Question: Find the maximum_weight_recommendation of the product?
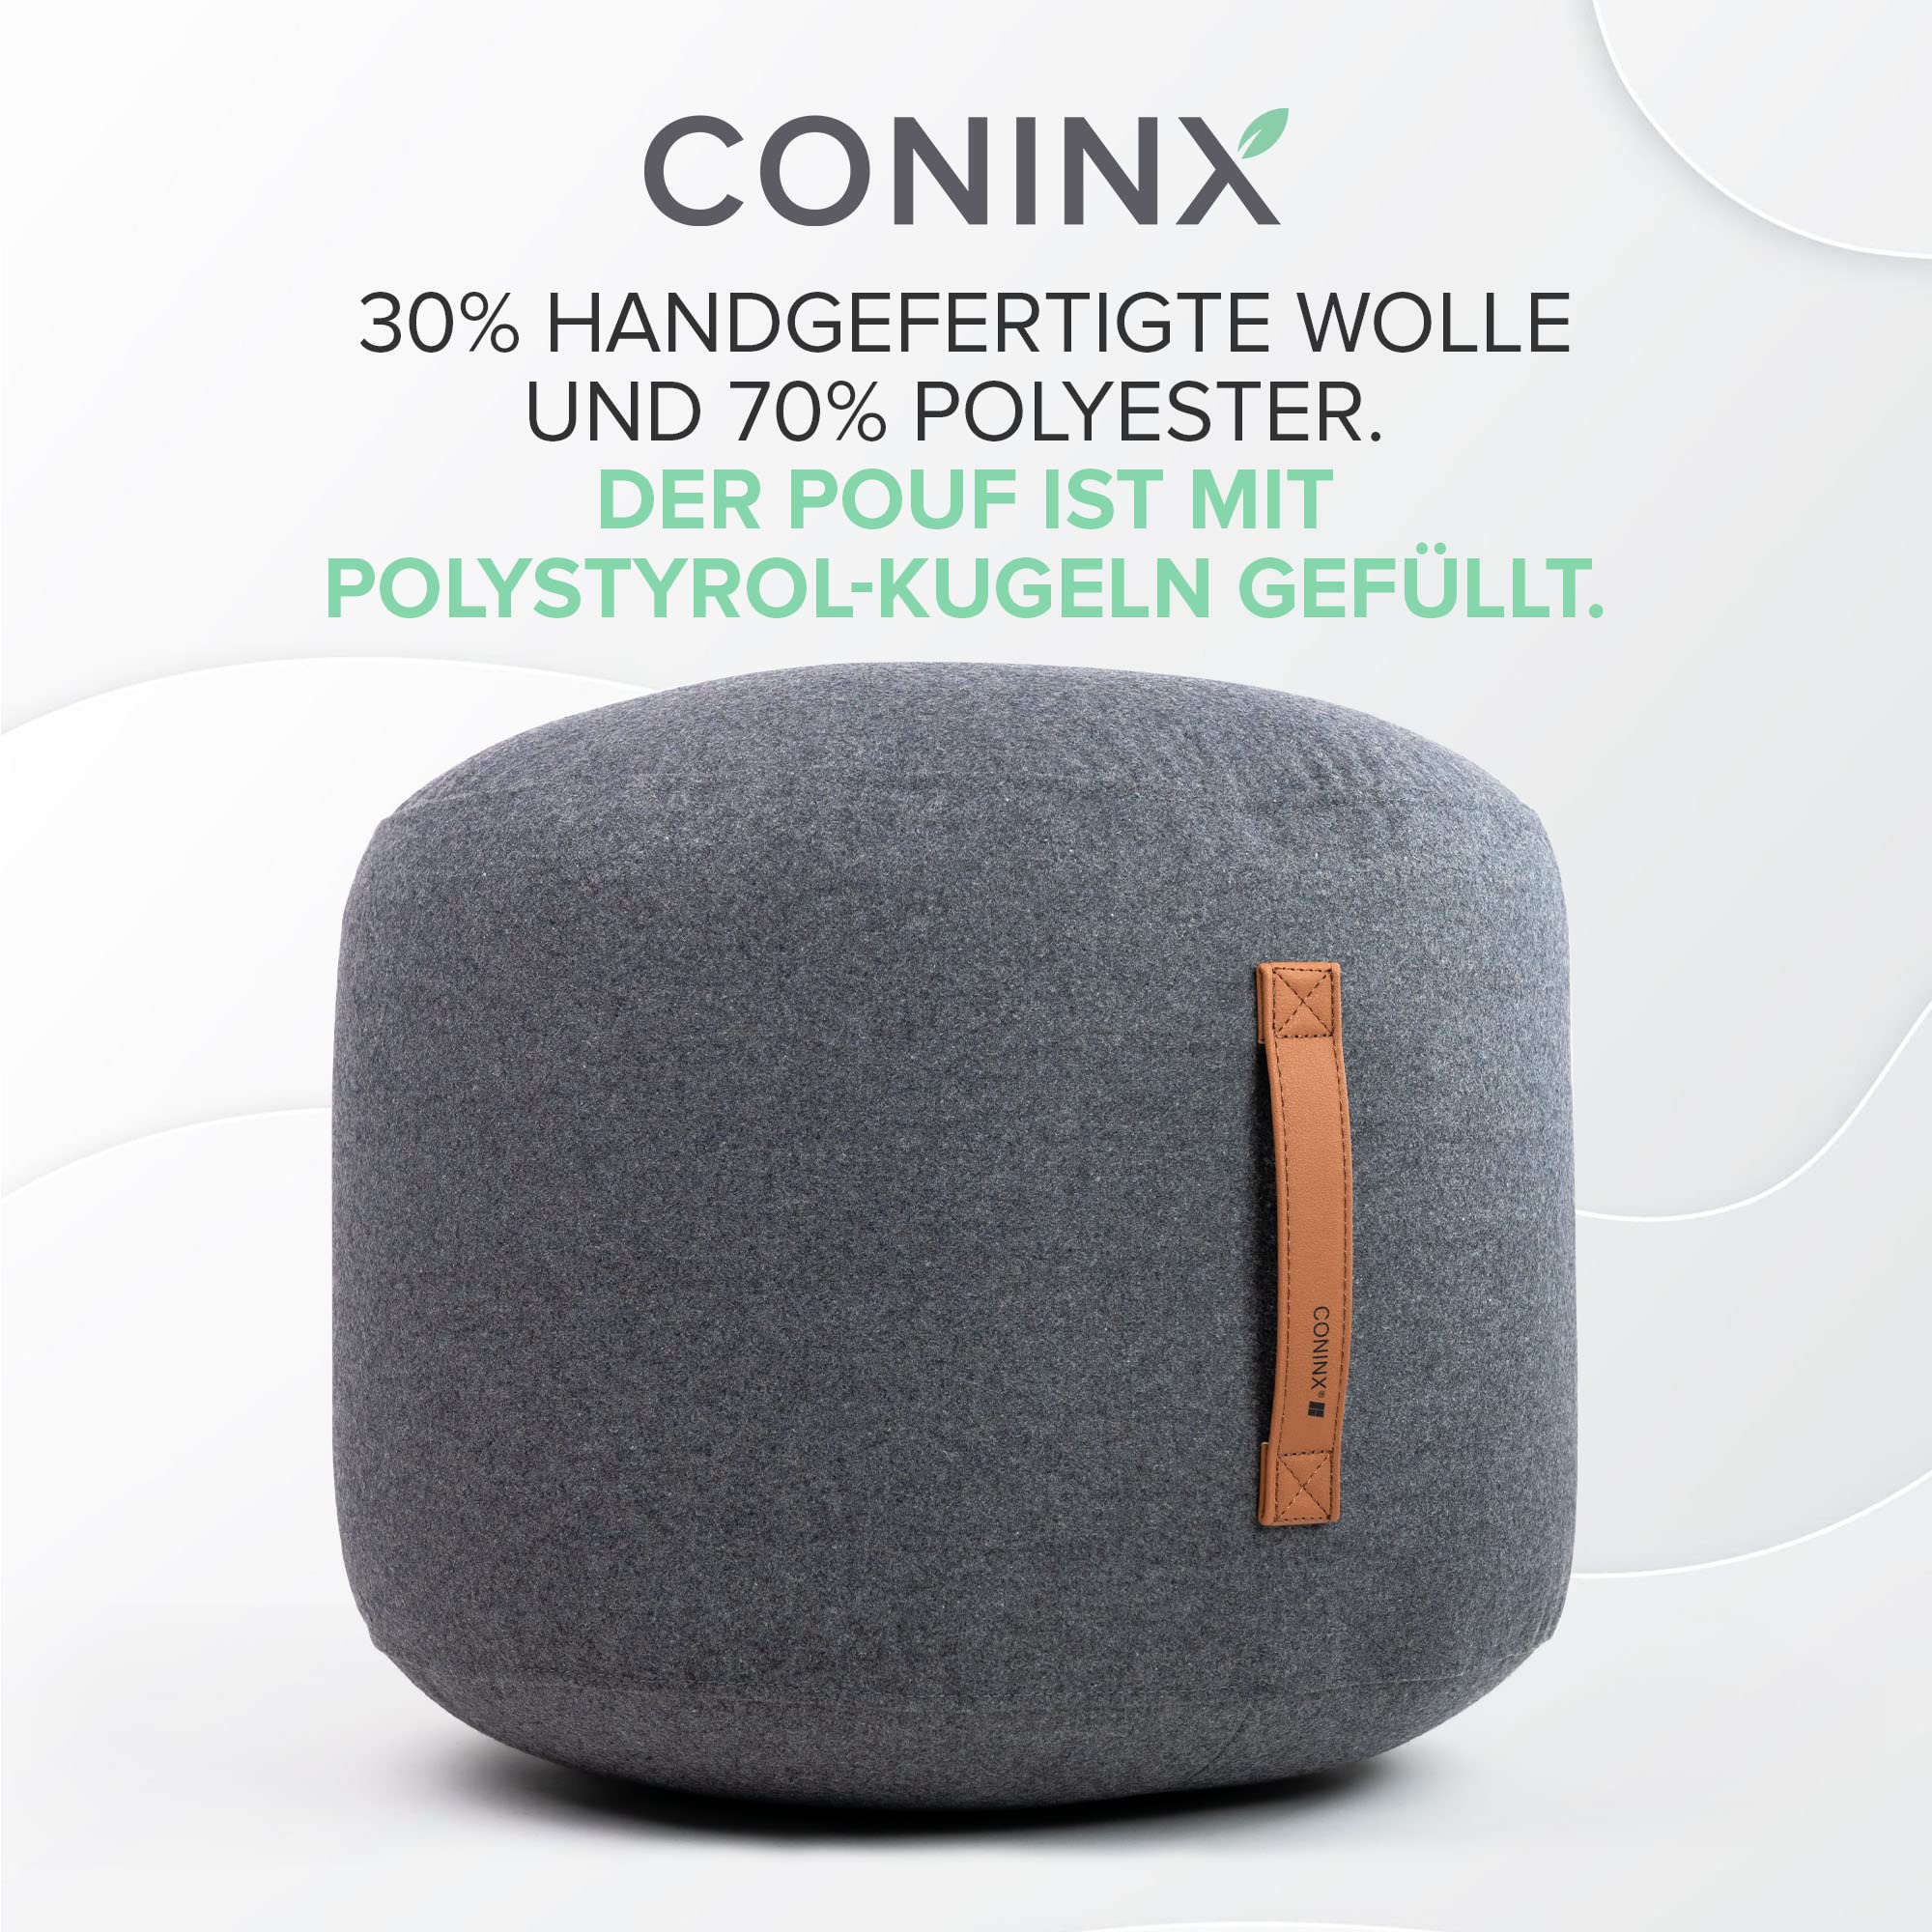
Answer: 70.0 pound